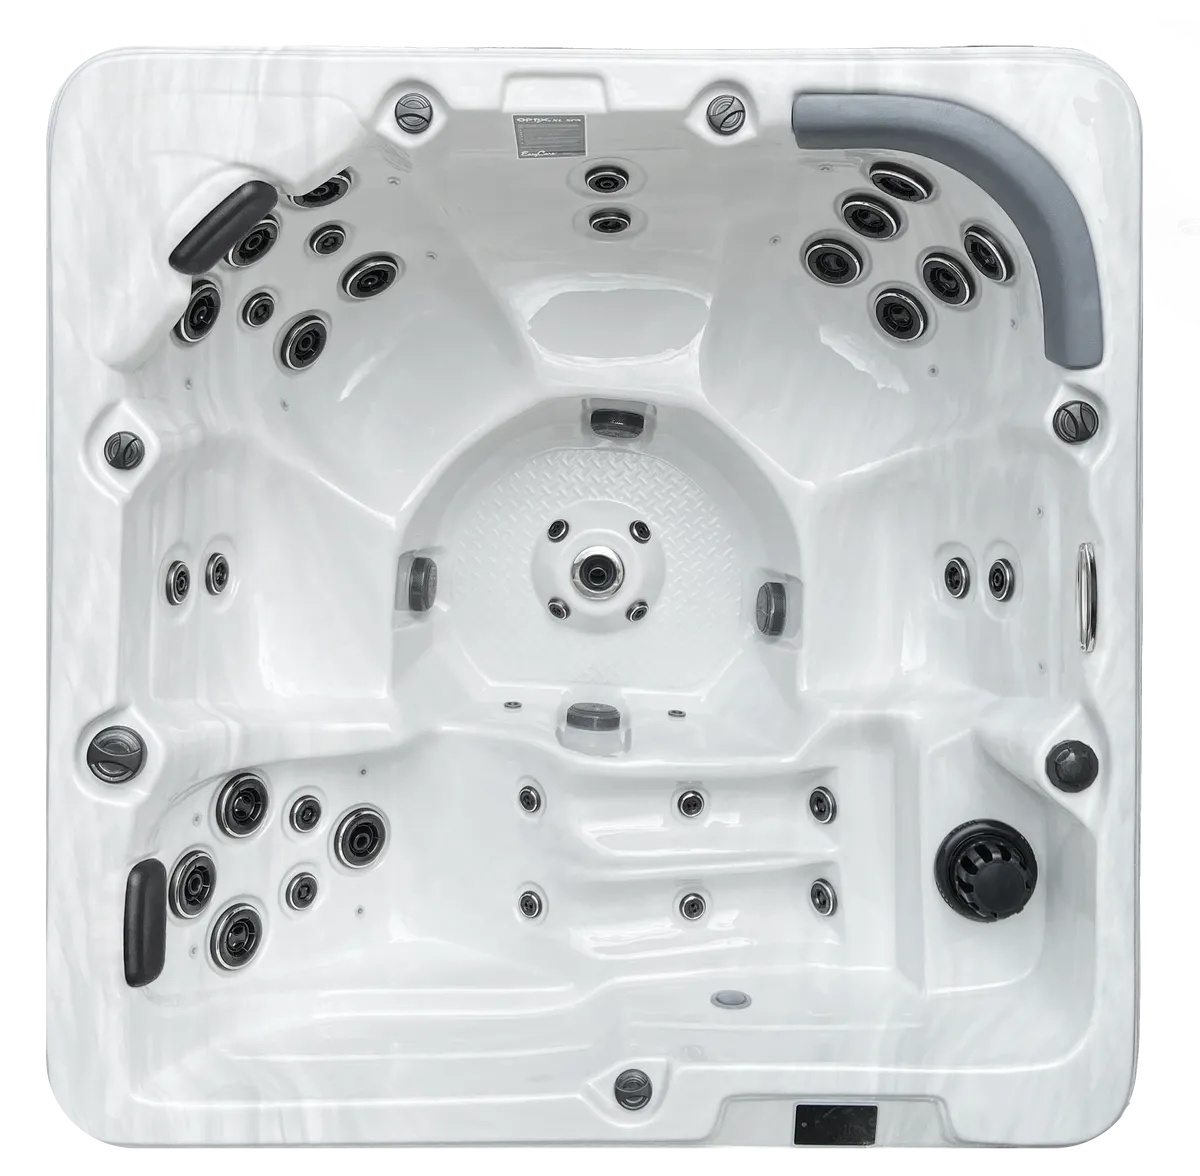
Sunbelt Twister Storm Hot Tub
Brand: Sunbelt Hot Tubs
TWISTER STORM 81" X 81" X 38" Seating for 6 38 Blaster Jets™ 2 - 12 Amp Pumps Storm Twister Series Sauna – Power and Precision in Every Detail The Storm Twister Series Sauna is engineered for those who demand more from their sauna experience. Built with robust features and cutting-edge technology, this series offers exceptional performance and durability, making it ideal for both residential and commercial use. Designed to withstand the elements and provide a luxurious spa experience, the Storm Series combines power, precision, and comfort for unparalleled relaxation. Standard Features: Digital Programmable Controls: Effortlessly manage your sauna's temperature and time settings with intuitive digital controls. 3" 12-Volt Spa Light: Enjoy soft, soothing lighting that enhances the calming ambiance inside your sauna. Ozone-Ready System: Get your sauna prepared for an optional ozone system, ensuring fresh, clean air for a hygienic environment. Endurance Cabinet with Weather Liner: Built to last, the endurance cabinet with a weather liner ensures your sauna remains protected from outdoor elements. 4" to 2" Marine Grade Vinyl Safety Cover: Protect your investment with a marine-grade vinyl cover, offering excellent insulation and safety. Optional Features: LED Packages (8, 16, 20 & 32 Spot): Customize your lighting experience with vibrant LED packages that add a personal touch to your sauna. LED Mood Lighting Bulb Upgrade: Elevate your experience with mood-enhancing, color-changing LED lighting. Corner Lights: Stylish corner lighting for improved visibility and ambiance. Corona Discharge Ozone System: Opt for advanced air purification with the ozone system for fresher, cleaner air. UV Sanitation System: Ensure your sauna stays clean with a UV sanitation system for added peace of mind. Bluetooth Transducer Audio with Subwoofer: Immerse yourself in sound with a high-quality Bluetooth audio system complete with a subwoofer. Waterfall with LED Spots: Add a serene waterfall feature with integrated LED spots, perfect for creating a tranquil environment. Extended Warranty: Protect your sauna for longer with an optional extended warranty. Real Cedar Wood Cabinet: Upgrade to a natural cedar wood cabinet for a beautiful, rustic finish. Foot Dome with Volcano Jets: Experience a luxurious foot massage with powerful volcano jets for enhanced relaxation.
Category: Home & Garden > Pool & Spa > Spas